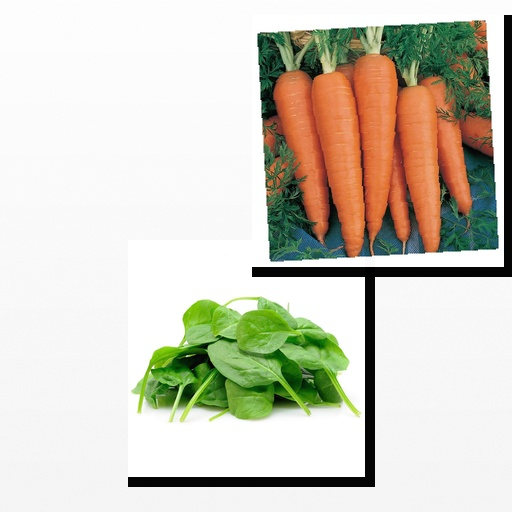
Food items: carrot, spinach